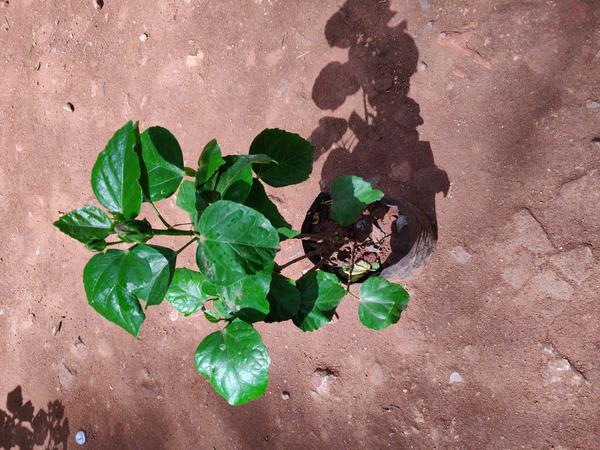
Plant: Hibiscus